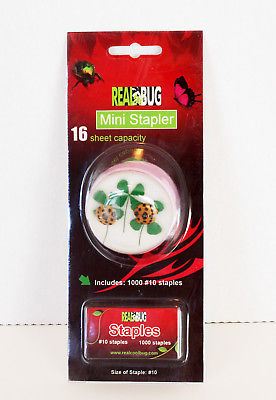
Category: stapler